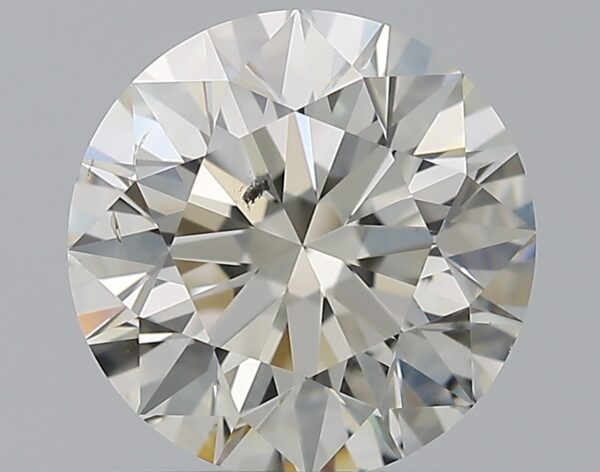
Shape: round
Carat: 1.29
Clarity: SI1
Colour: J
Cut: EX
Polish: EX
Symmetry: EX
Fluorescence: ST
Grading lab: GIA
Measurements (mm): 6.91 x 6.96 x 4.35